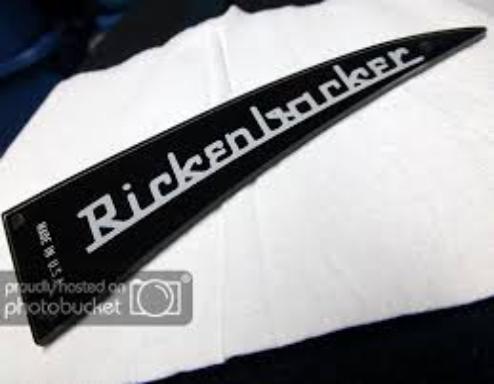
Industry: Electronic